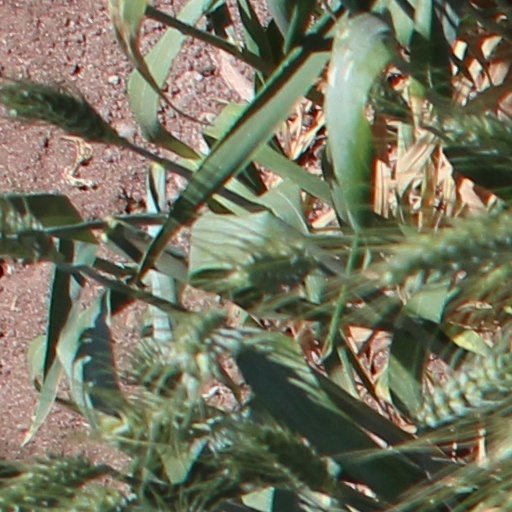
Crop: wheat